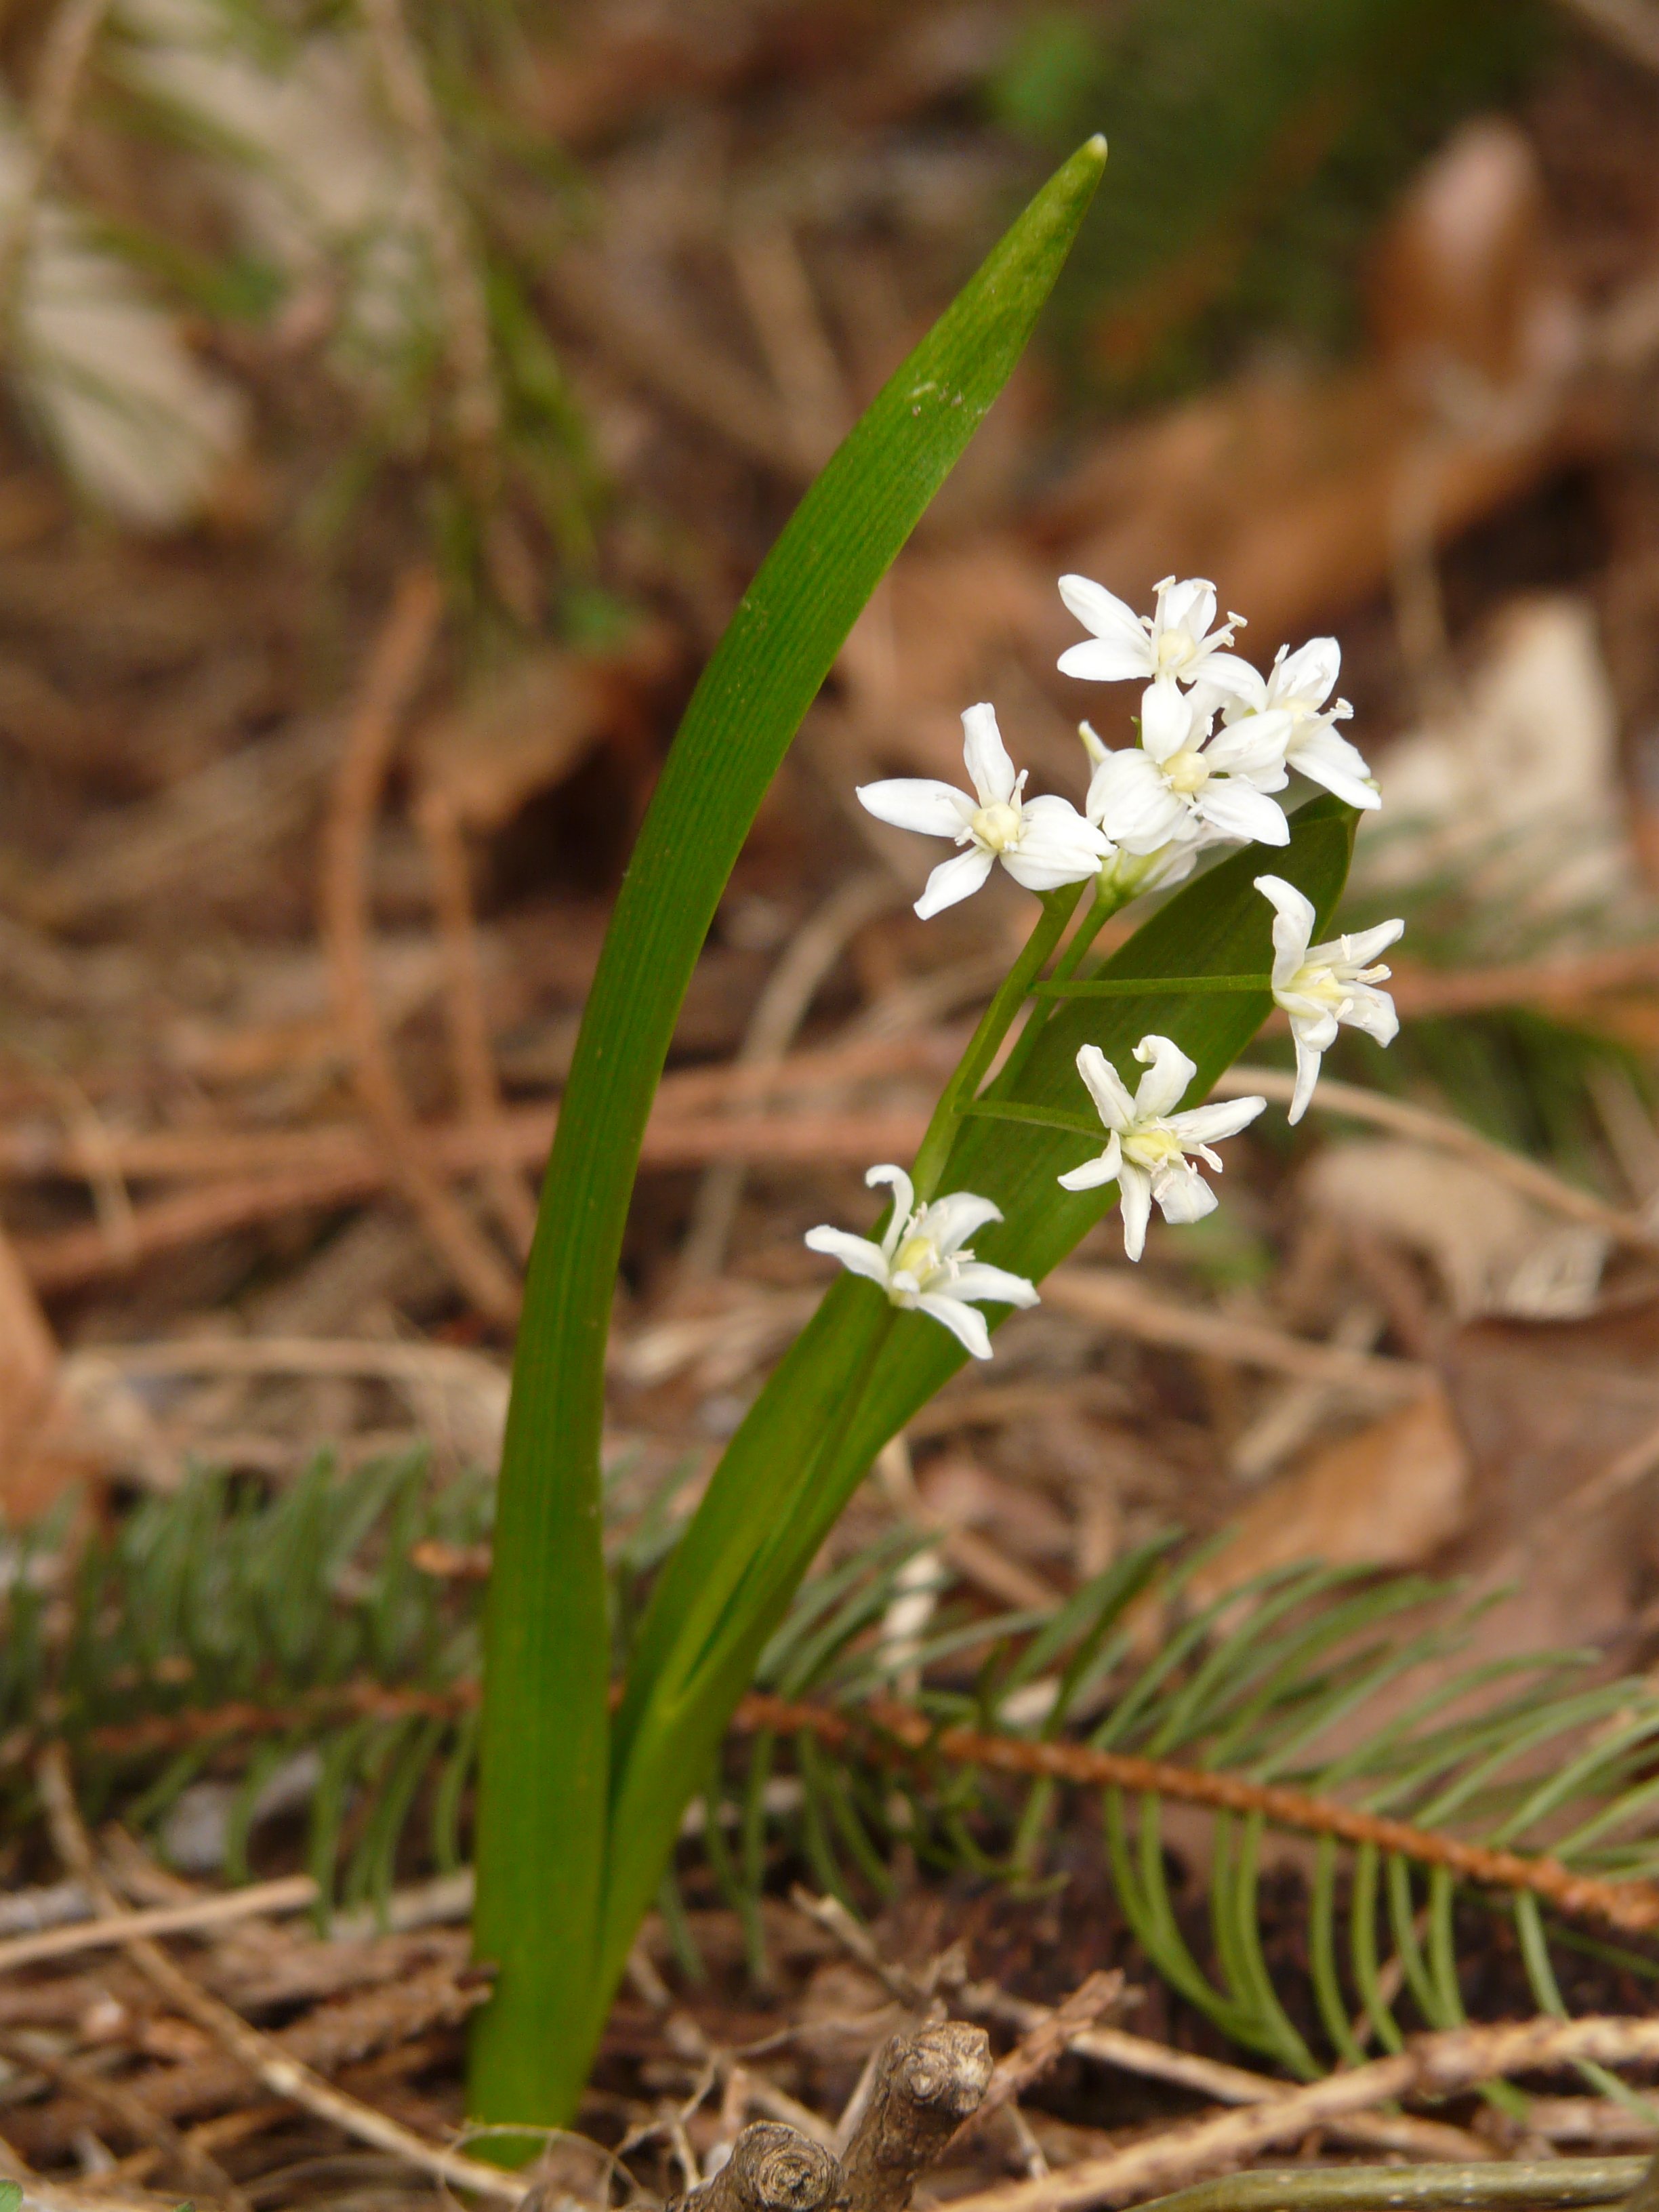
plant, white, flower, gift, herb, botany, flora, wildflower, toxic, snowdrop, scilla, flowering plant, forest plant, forest flower, blue star, grass family, land plant, zilla